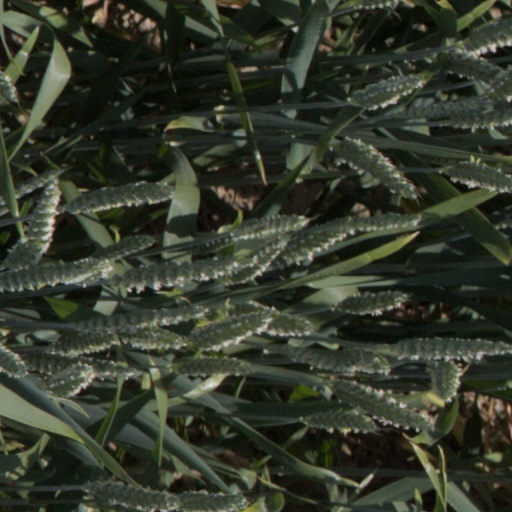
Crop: wheat